Rodrigo Lombardi

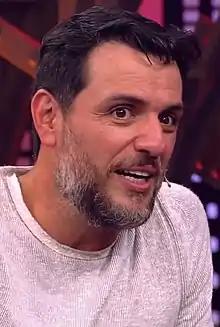
Lombardi in 2021

Rodrigo Lombardi (born 15 October 1976) is a Brazilian actor and voice actor. He is known for his roles in various Brazilian telenovelas such as "Caminho das Índias" (2009), "Passione" (2010), "Salve Jorge" (2012), among others.